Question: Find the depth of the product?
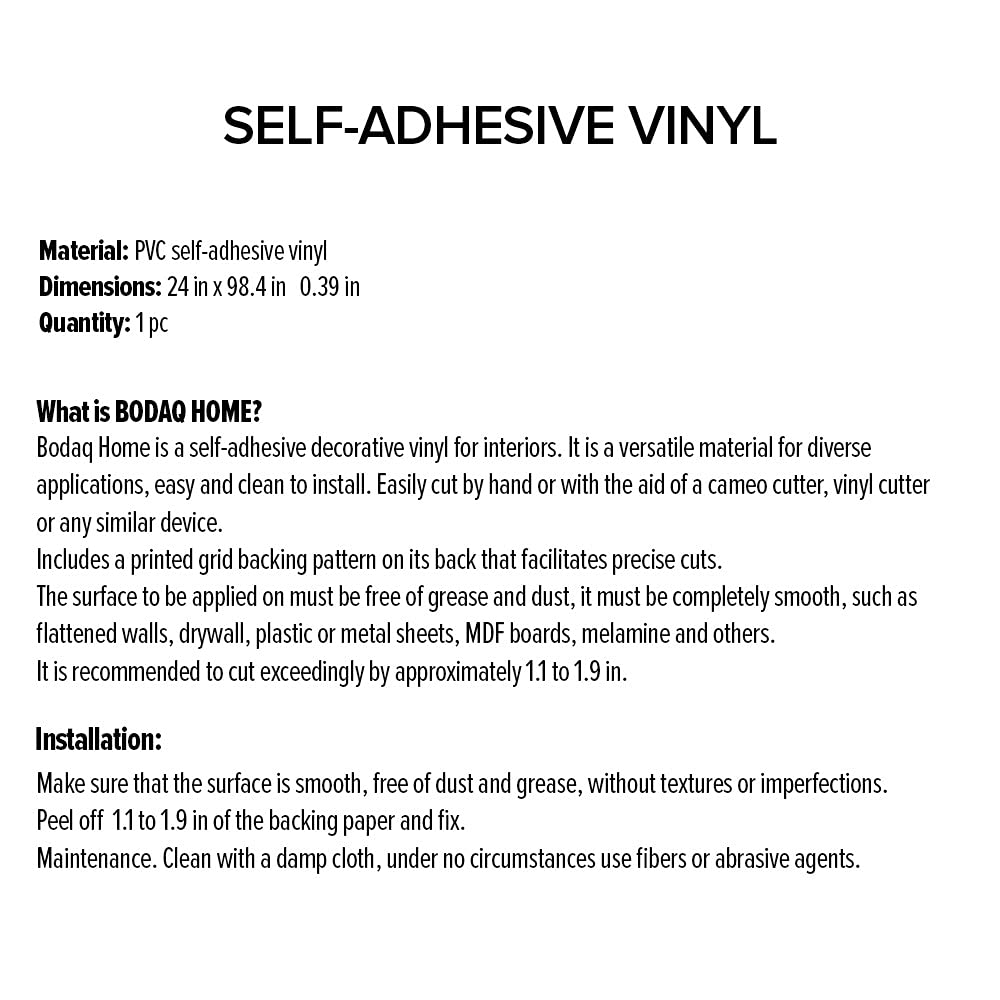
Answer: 24.0 inch